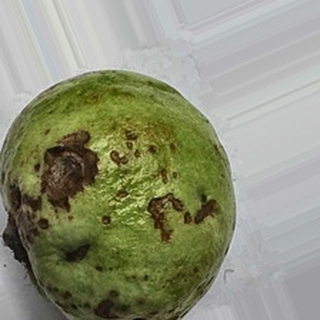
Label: guava_anthracnose